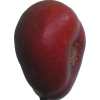
Label: nectarine_flat